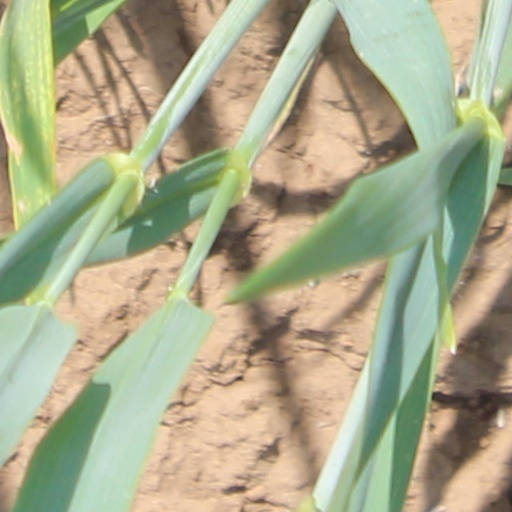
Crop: wheat